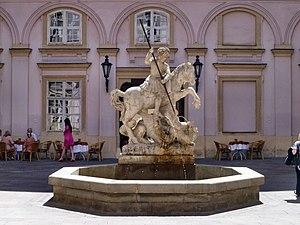
Cet article recense les statues équestres en Slovaquie.